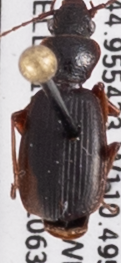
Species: Cymindis cribricollis
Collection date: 2021-06-30
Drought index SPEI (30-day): -2.09
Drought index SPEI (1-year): -2.09
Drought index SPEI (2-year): -0.71